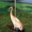
Label: bird